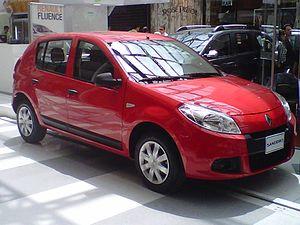
La Sandero est une automobile économique du groupe Renault commercialisée sous la marque Renault depuis 2007 et sous la marque Dacia depuis 2008.